Bayadère (mare)

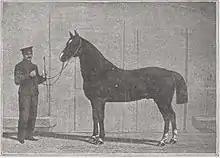
The Norfolk Phœnomenon, sire of Bayadère

Bayadère is a daughter of The Norfolk Phœnomenon who had sired other trotting horses including Électeur and Yelva.